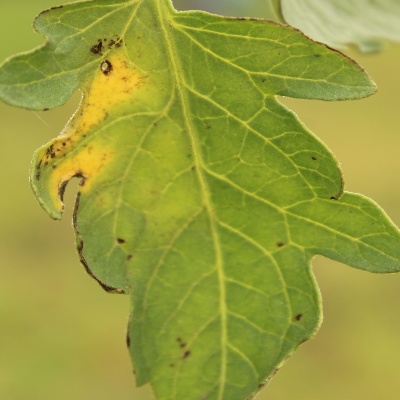
Crop: Tomato
Condition: septoria leaf spot